Answer in natural language. Which object is closer to Doorframe, metal-framed black chair or Doorway? Choose between the following options: metal-framed black chair or Doorway
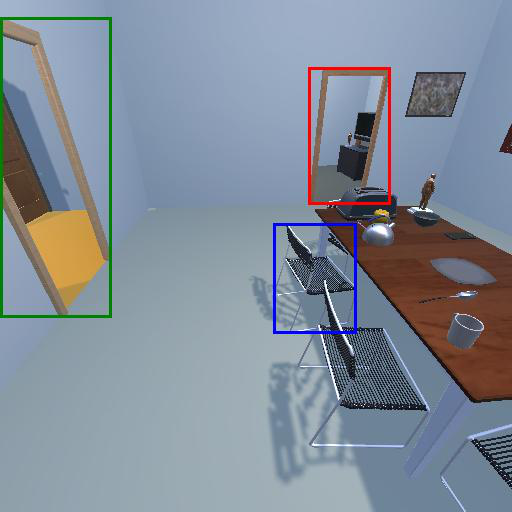
<answer>metal-framed black chair</answer>